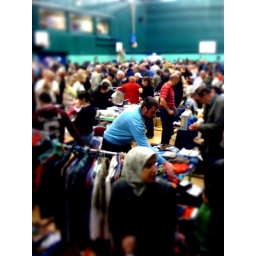
OI, you in the blue shirt